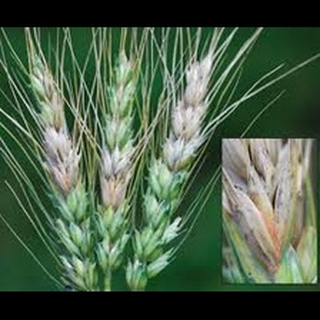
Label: wheat_blast